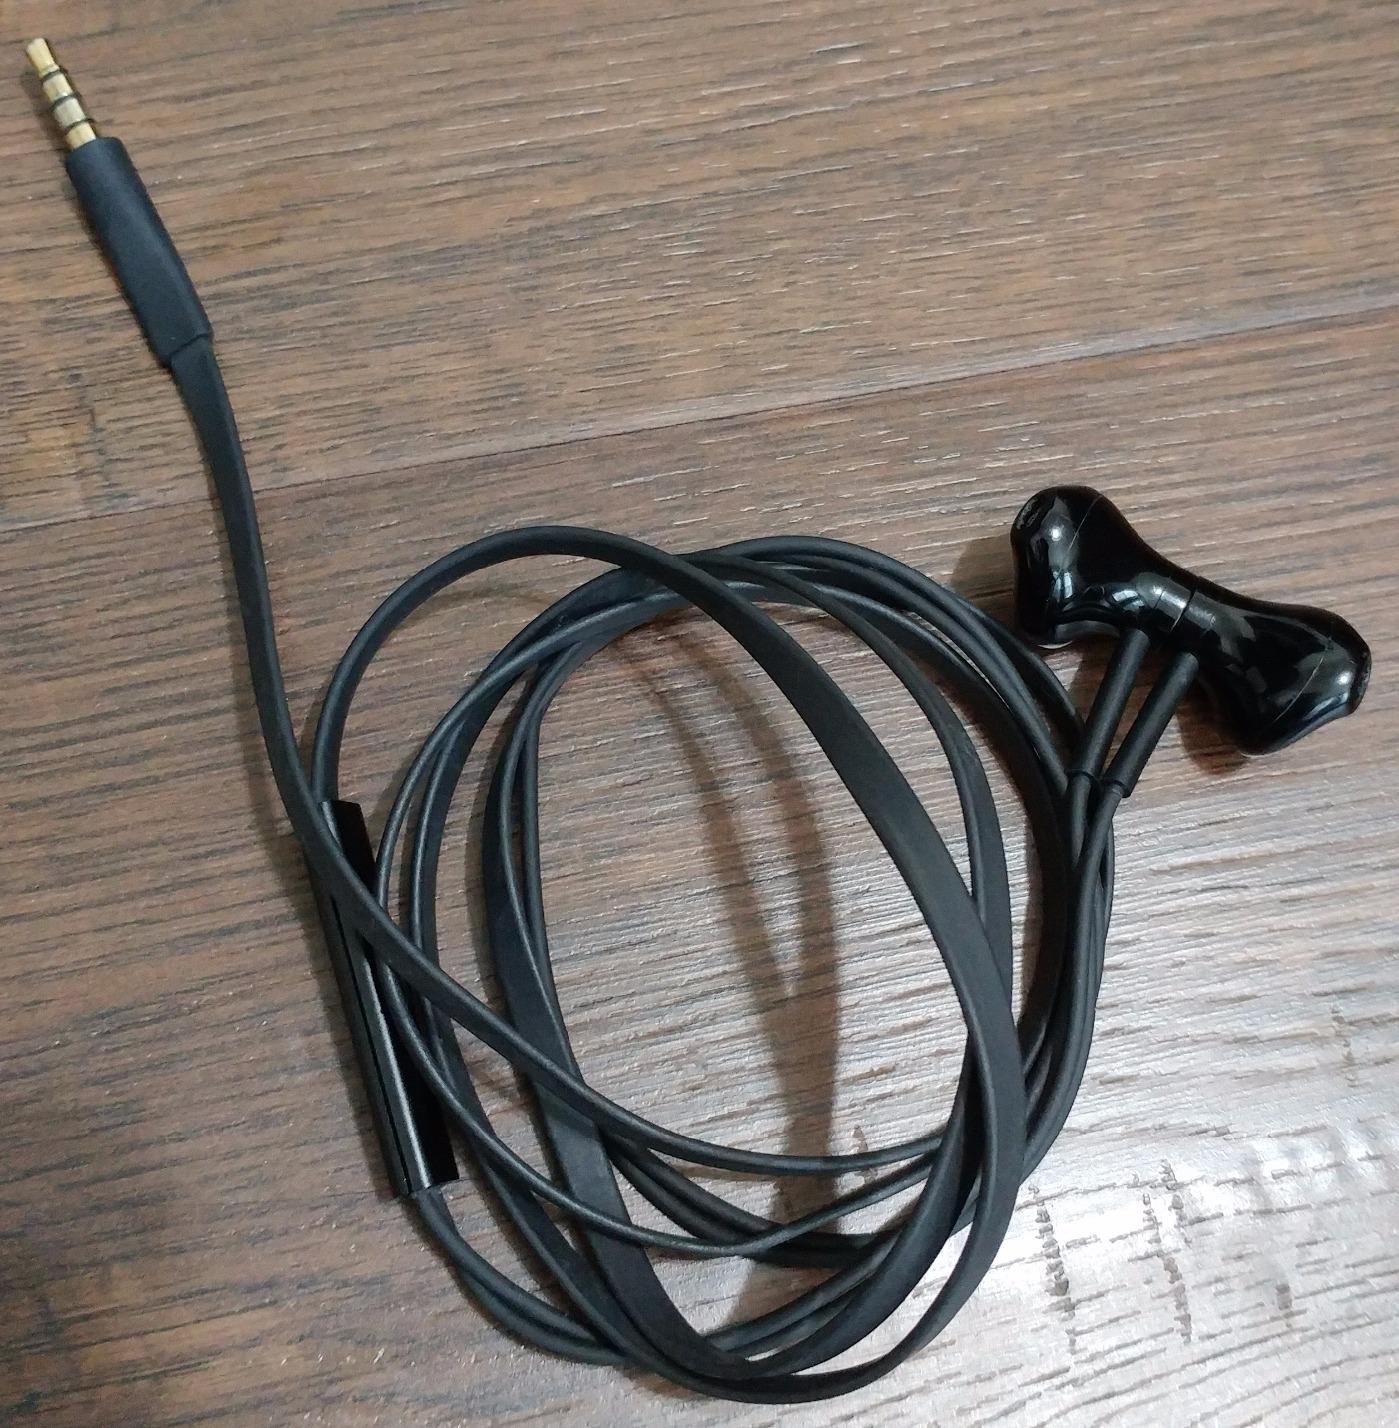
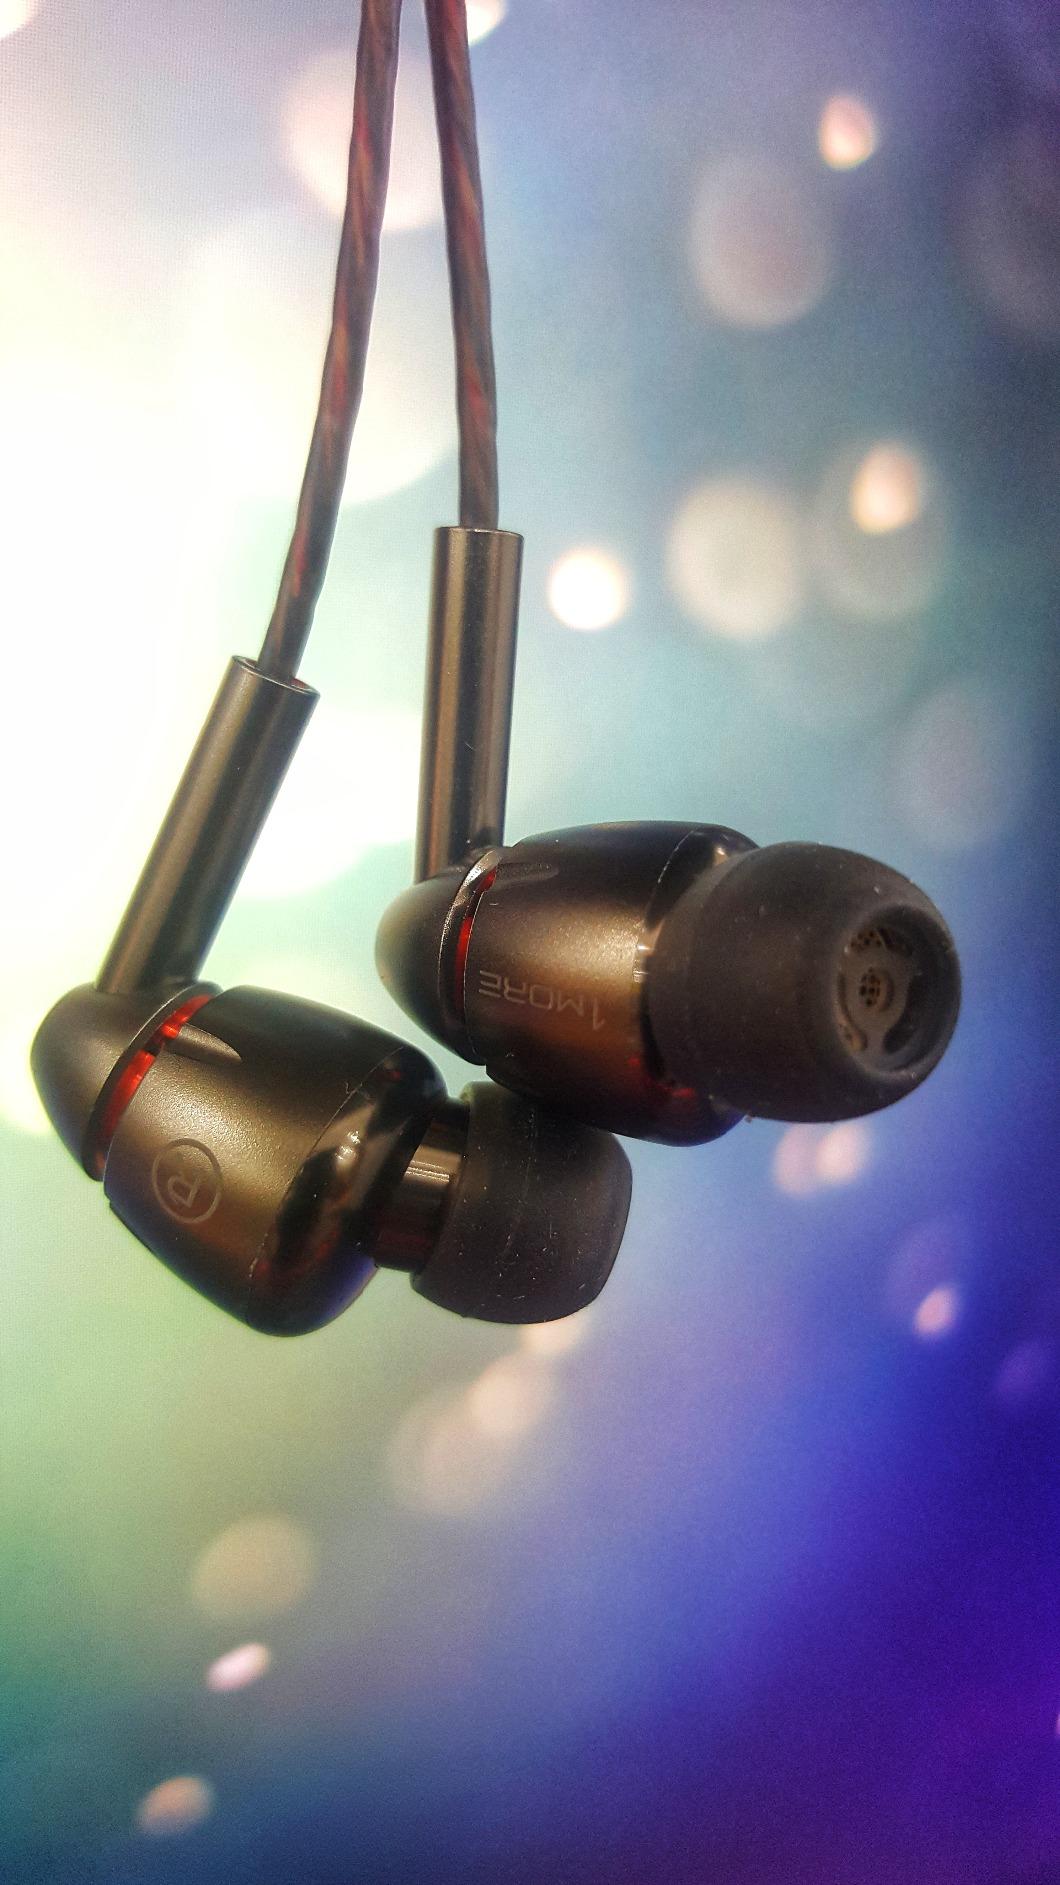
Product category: headphones
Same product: no